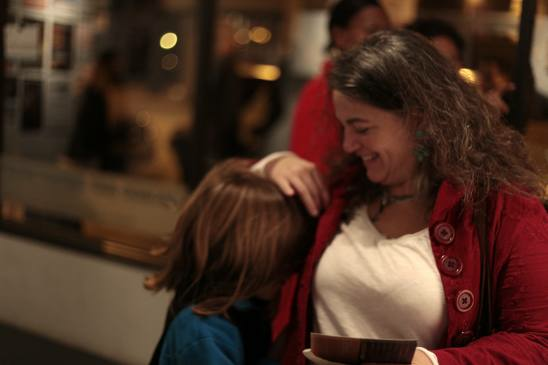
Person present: Yes